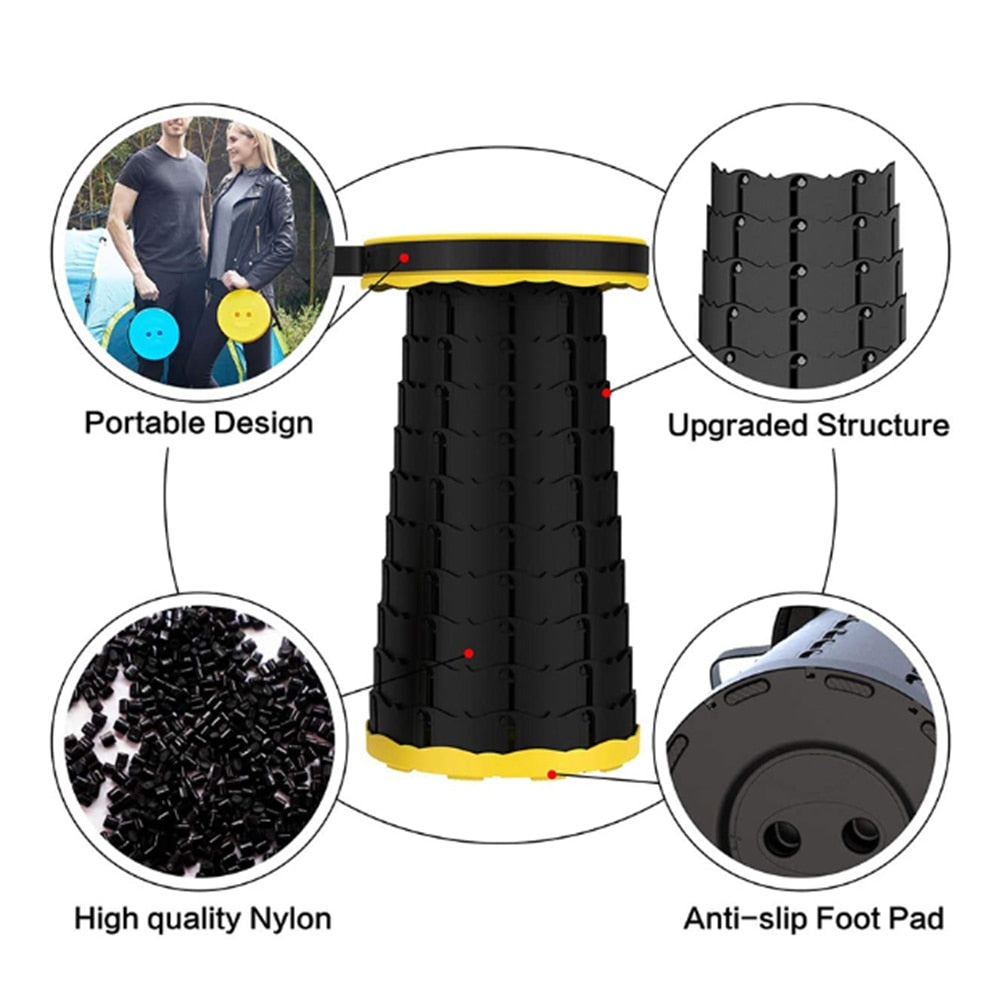
Klapphocker™ — Sofortiger Komfort für Ihre Abenteuer überall
Brand: ValeryBeauty - DE
Ein sofortiger Platz zum Sitzen, überall und jederzeit Haben Sie jemals nach einem bequemen Platz gesucht, während Sie in einer Warteschlange stehen oder ein Festival genießen? Mit unserem Klapphocker™ gehört dieses Problem der Vergangenheit an! Genießen Sie innerhalb von Sekunden Komfort, wo auch immer Sie sind. Ihr perfekter Begleiter für Abenteuer, der Ihnen sofortige Entspannung bietet. Entdecken Sie den perfekten Klapphocker ✔️ Sofortiger Komfort: Fühlen Sie sich entspannt in jeder Situation, egal ob beim Warten oder beim Genießen eines Konzerts. ✔️ Stabilität garantiert: Vertrauen Sie auf einen Hocker, der bis zu 180 kg trägt, ohne zu wackeln. ✔️ Cleveres Design: Passen Sie die Höhe nach Ihren Bedürfnissen an und erleben Sie individuellen Komfort . ✔️ Ultra tragbar: Nehmen Sie Ihren Hocker überall mit – er passt in jede Tasche! Erfahrungen von echten Nutzern Sara, 32: "Ich liebe meinen Klapphocker! Von gehetzt zu entspannt in wenigen Sekunden . Perfekt für all meine Outdoor-Abenteuer!" Unser cleveres Geheimnis Neugierig, was unseren Klapphocker so besonders macht? Es ist das teleskopische Design , das sich im Handumdrehen entfaltet und anpassen lässt. Besondere Eigenschaften: 🌟 Robuste Materialien – Garantiert eine Tragfähigkeit von bis zu 180 kg für Sicherheit und Komfort. 🚀 Teleskopisches Design – Schnelles Falten und Entfalten für einfache Nutzung . 👜 Tragbarkeit – Passt perfekt in jede Tasche und ist ultraleicht . Ein einfacher täglicher Begleiter Unser Klapphocker passt perfekt in Ihren Alltag und sorgt für sofortige Ruhe und Entspannung überall. Schritt 1: Klappen Sie ihn auf – Genießen Sie den Komfort . Schritt 2: Passen Sie die Höhe an – Für optimalen Sitz . Schritt 3: Entspannen – Erleben Sie Freude in jedem Moment. Vertraut von Experten Dr. Müller: "Ich empfehle den Klapphocker für alle, die oft unterwegs sind. Er bietet nicht nur Komfort, sondern auch die nötige Stabilität, die man braucht, um sich zu entspannen." Vertrauen Sie auf unsere Erfahrung und genießen Sie die Vorteile! Glückliche Kunden: Emma, 38: "Pinterest brachte mich hierher—jetzt kann ich überall bequem sitzen! Das ist Freiheit! " Lisa, 45: "Ich kann nicht glauben, wie einfach es ist, überall zu sitzen. Der Klapphocker hat mein Leben verändert!" Maria, 29: "Er hat mir so viel Freude in meine Outdoor-Aktivitäten gebracht. Ein absolutes Muss!" Häufig gestellte Fragen: Q: Funktioniert er für mich? A: Ja— tausende begeisterte Kunden können nicht irren! Probieren Sie es risikofrei aus! Q: Ist er wirklich stabil? A: Absolut! Er wurde aus hochwertigen Materialien gefertigt und hat eine Tragfähigkeit von bis zu 180 kg . Q: Wie tragbar ist er? A: Er ist ultraleicht und passt in jede Tasche! Perfekt für unterwegs. Q: Kann ich ihn für verschiedene Aktivitäten nutzen? A: Ja, perfekt für Konzerte, Festivals oder einfach nur im Park. Q: Empfehlen Sie Bundles? A: Ja! Teilen Sie den Komfort mit Freunden und Familie und genießen Sie die Vorteile zusammen!
Category: Furniture > Chairs > Folding Chairs & Stools > Folding Stools